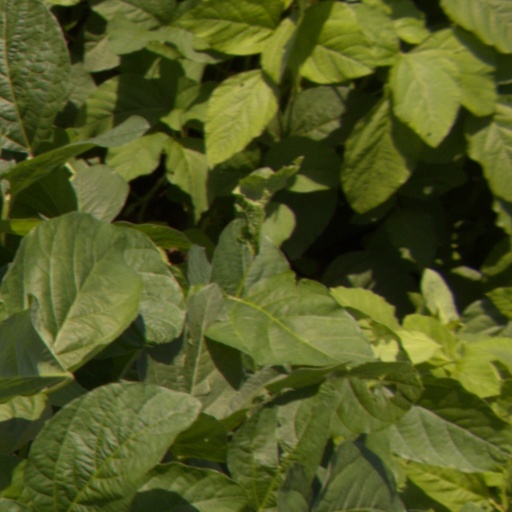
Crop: soybean